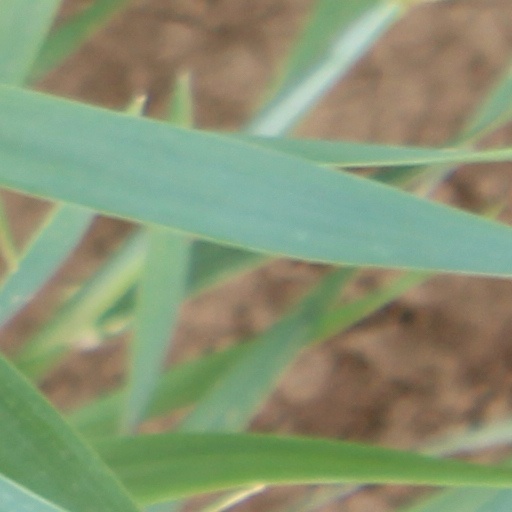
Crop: wheat